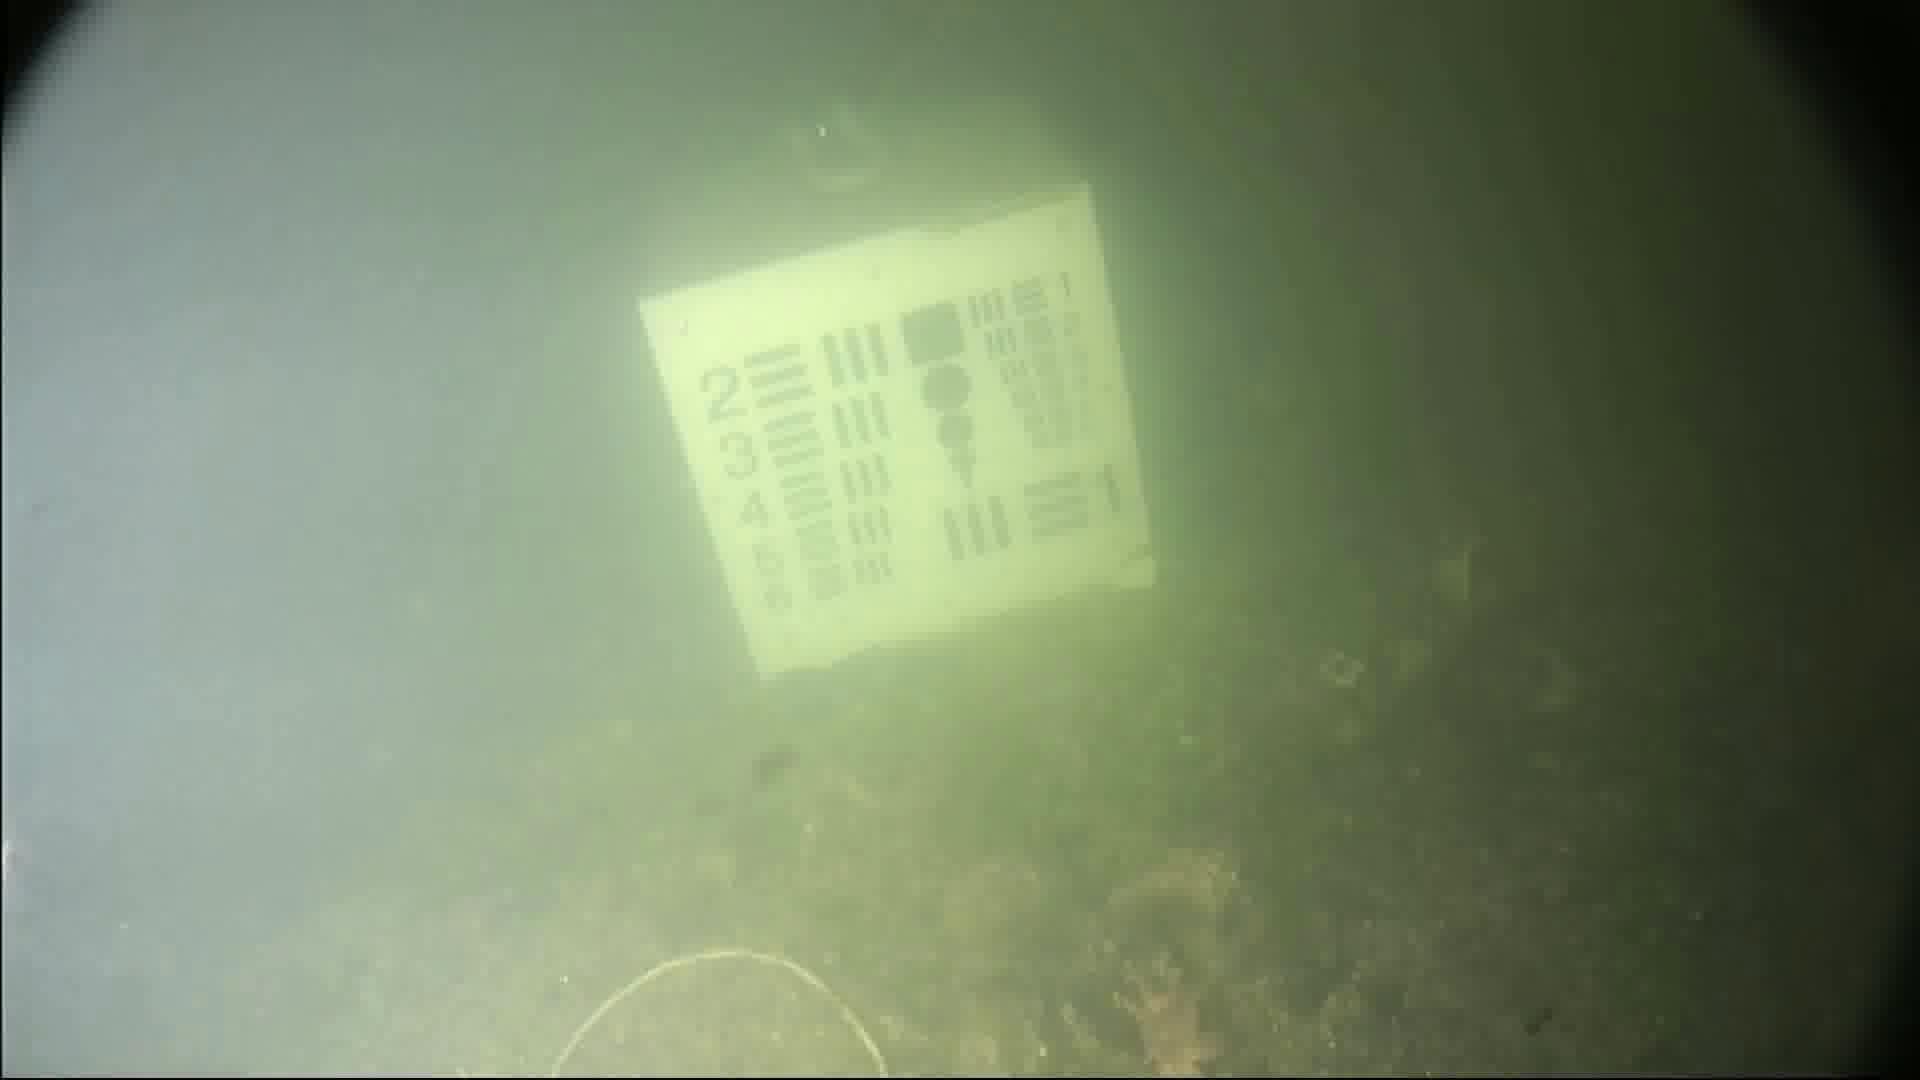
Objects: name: starfish